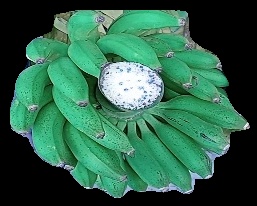
Variety: elakki-bale
Grade: grade1